1973 Daytona 500

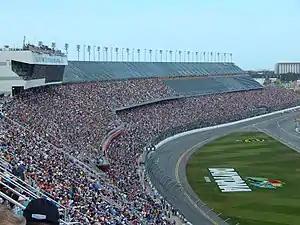
Daytona International Speedway, the track where the race will be held.

Daytona International Speedway is a race track in Daytona Beach, Florida, that is one of six superspeedways to hold NASCAR races, the others being Michigan International Speedway, Auto Club Speedway, Indianapolis Motor Speedway, Pocono Raceway and Talladega Superspeedway. The standard track at Daytona is a four-turn superspeedway that is long. The track also features two other layouts that utilize portions of the primary high speed tri-oval, such as a sports car course and a motorcycle course. The track's infield includes the Lake Lloyd, which has hosted powerboat racing. The speedway is owned and operated by International Speedway Corporation.